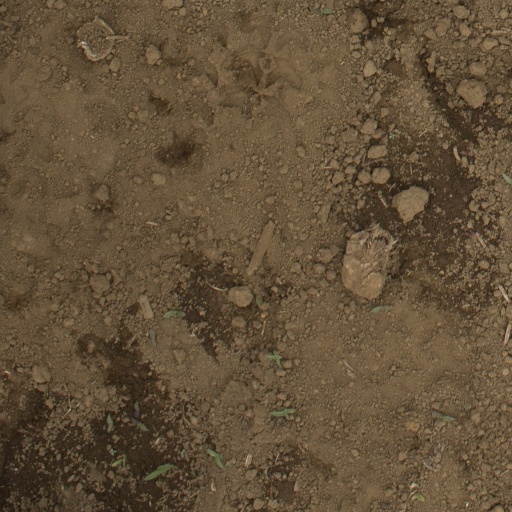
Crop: Jerusalem artichoke